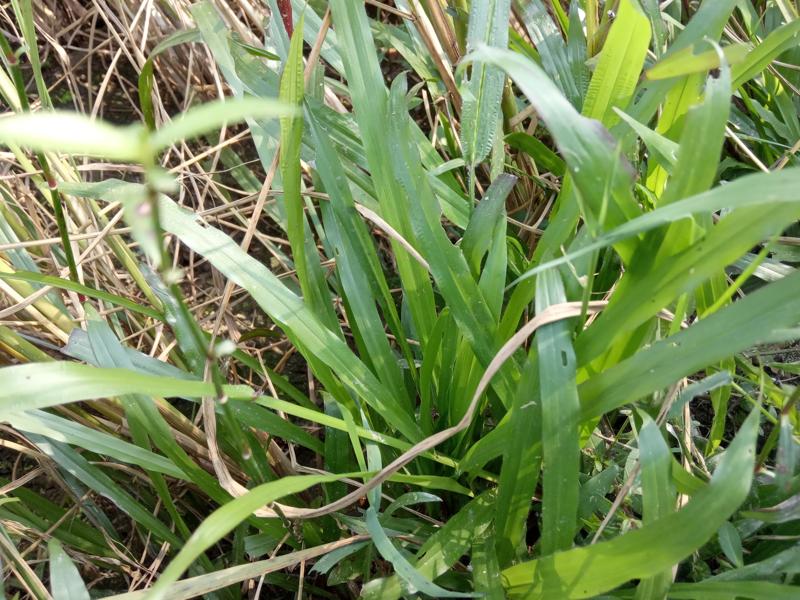
Weed species: Paspalum scrobiculatum